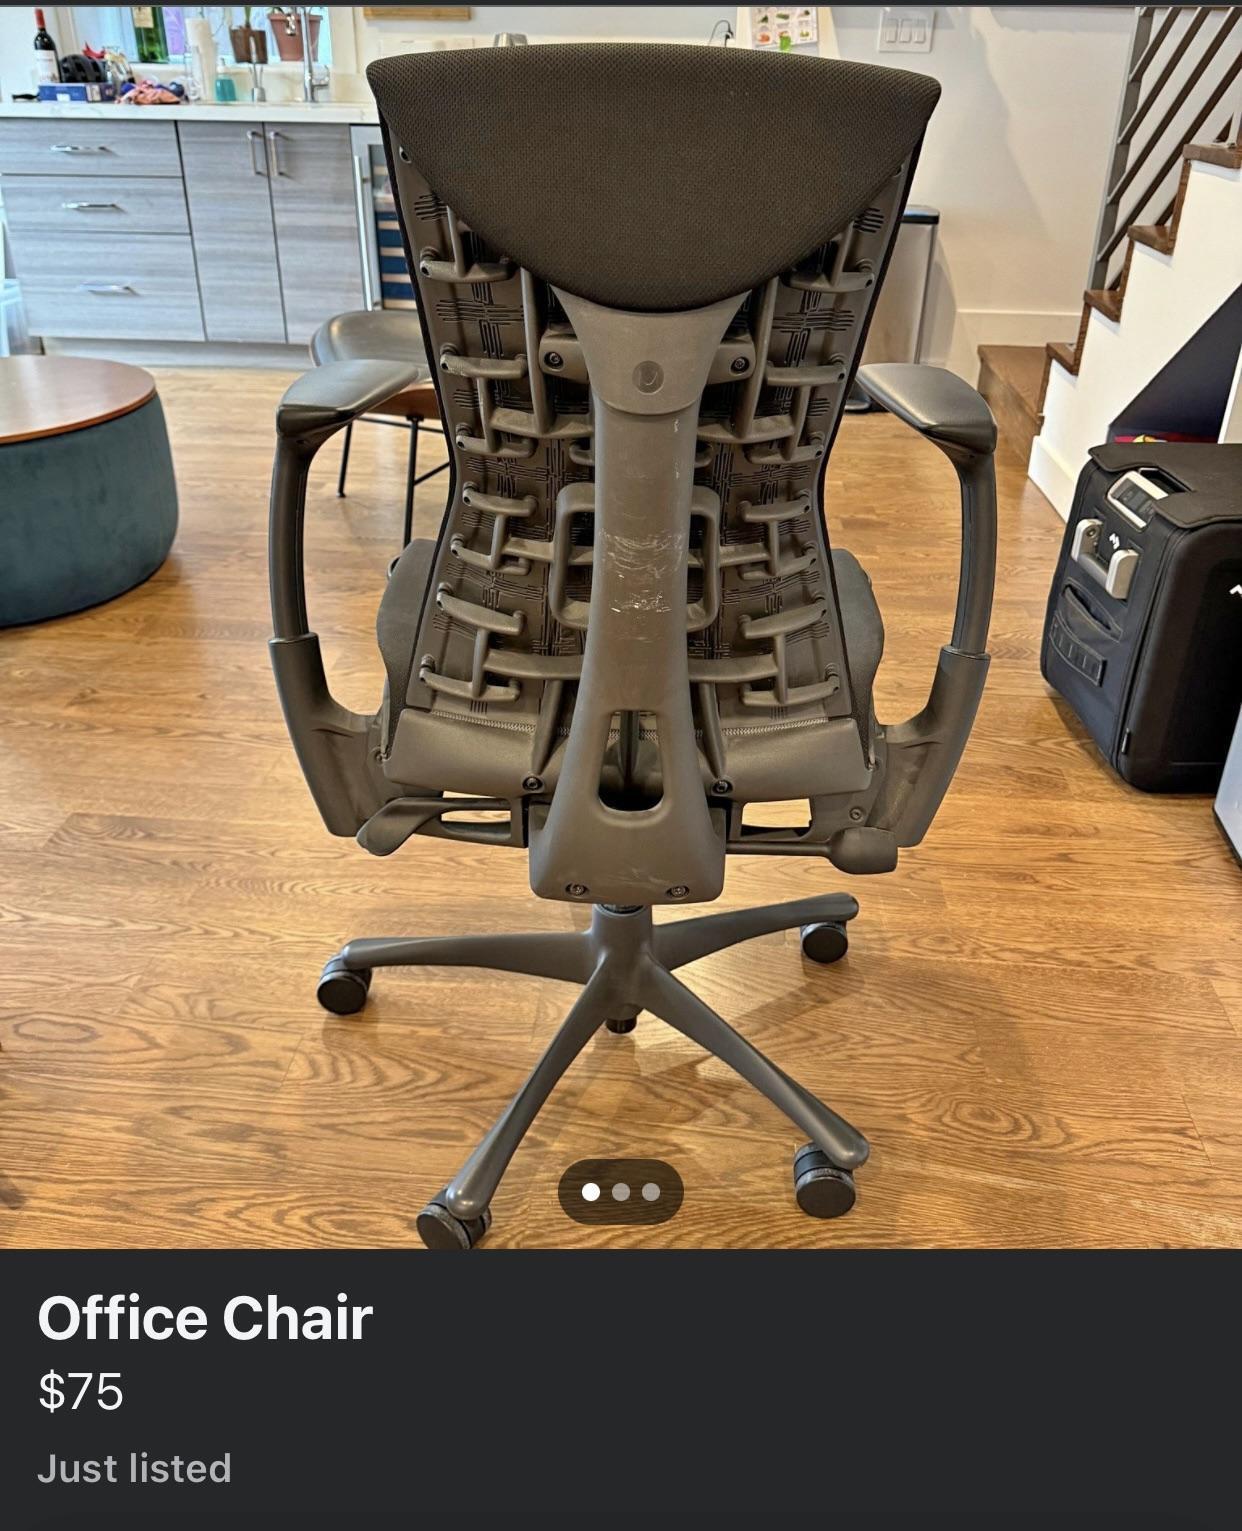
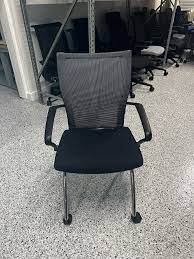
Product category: items_chair
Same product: no